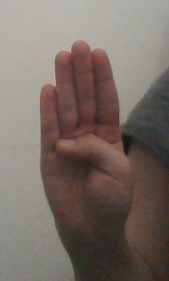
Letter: kaaf